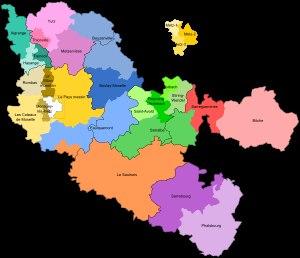
Jusqu'en mars 2015, le département de la Moselle comprenait 51 cantons. À la suite du redécoupage cantonal de 2014, le nombre de cantons est réduit à 27.